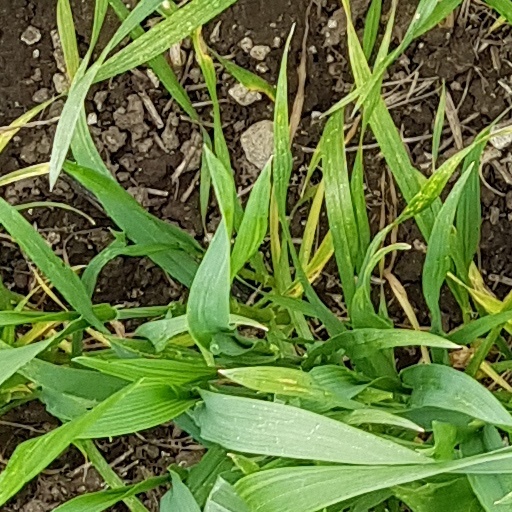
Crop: wheat